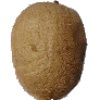
Label: Kiwi 1